A.C. Bang

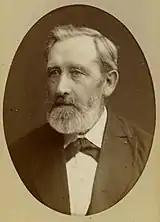
Anton Christian Bang

The company was founded by Jørgen Daniel Bang (1790-1864) on 6 September 1816 when he opened a store in his father's building at the corner of Østerfade and Kongens Nytorv. He received a commission for bearskins for the Royal Life Guards and was appointed royal furrier in 1817.